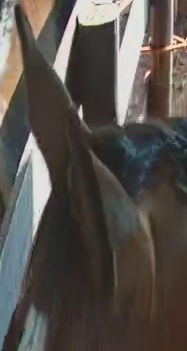
Face region: ears (position_of_ears)
Pain indicator: not_present